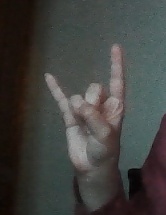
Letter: la